Medium Raw (book)

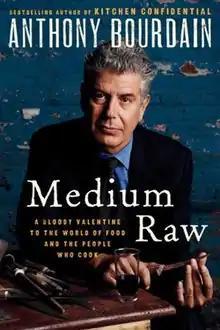

Medium Raw: A Bloody Valentine to the World of Food and the People Who Cook is a memoir by Anthony Bourdain and the follow-up to Bourdain's bestselling "". "Medium Raw" addresses Bourdain's rise to stardom following the success of "Kitchen Confidential". No longer a cook and now finding himself a television personality, Bourdain gives his opinion on many of his fellow television chefs (most of whom, he argues, are not chefs at all due to never having worked in a restaurant) and how the restaurant industry has changed in the ten years since "Kitchen Confidential" was published.